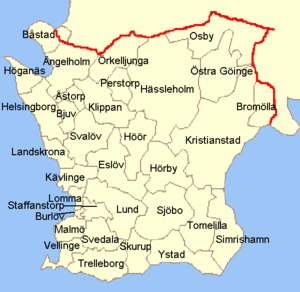
Skåne län
Kommuner i Skåne län
Skåne län er Sveriges sydligste län, stort svarende til landskabet Skåne. Länet oprettedes 1997 ved at Malmöhus län og Kristianstads län blev slået sammen. Det består af 33 kommuner.